7th César Awards

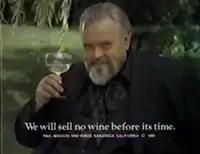
Orson Welles as he appeared in a series of 1978-1981 adverts for Paul Masson wines

The 7th César Awards ceremony, presented by the Académie des Arts et Techniques du Cinéma, honoured the best French films of 1981 and took place on 27 February 1982 at the Salle Pleyel in Paris. The ceremony was chaired by Orson Welles and hosted by Pierre Tchernia and Jacques Martin. "Quest for Fire" won the award for Best Film.